Nina's House

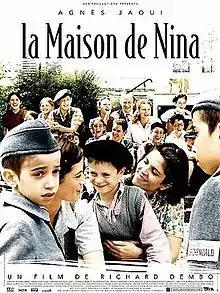
Film poster

Nina's House is a 2005 French war film directed by Richard Dembo.